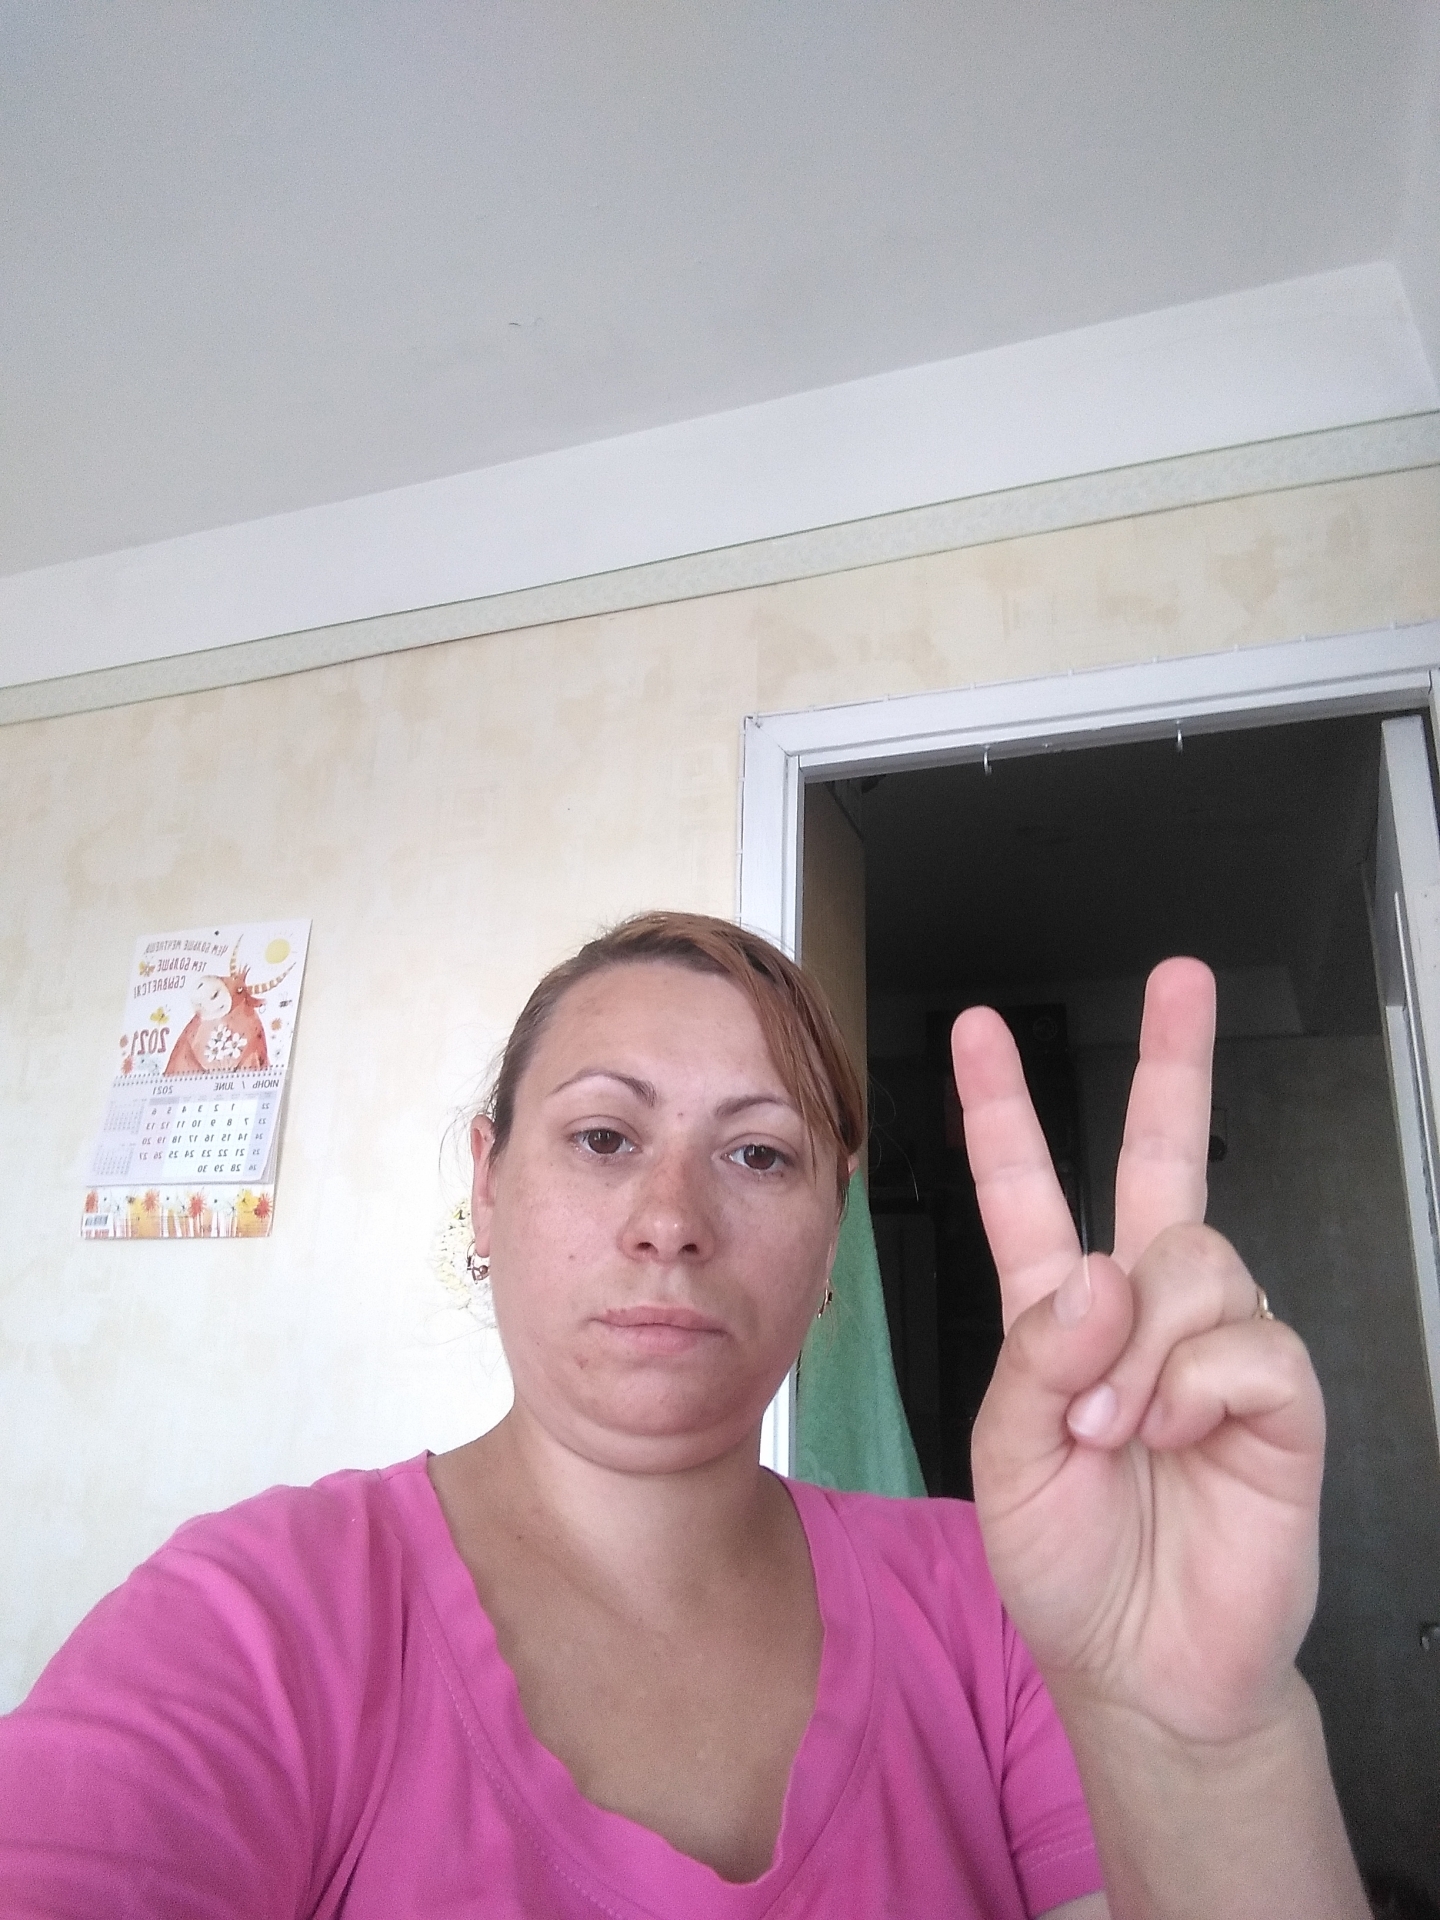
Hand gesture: peace